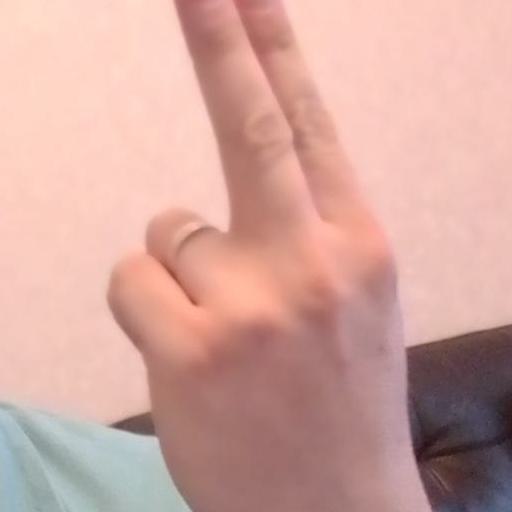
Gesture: two_up_inverted